HMS Riviera

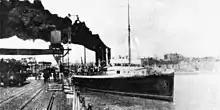
"Riviera" in civilian service

"Riviera" was laid down by William Denny and Brothers at their Dumbarton, Scotland shipyard as a fast packet for the South East and Chatham Railway's Dover and Folkestone to Boulogne runs. The ship was launched on 1 April 1911 and completed later that year. She was requisitioned for service by the Admiralty on 11 August 1914, and was commissioned on 6 September after she was modified to handle seaplanes by Chatham Dockyard. Three canvas hangars were installed, one forward and two aft, and there was no flight deck, the aircraft being lowered onto the sea for takeoff and recovered again from the sea after landing by newly installed derricks. In 1918 her crew numbered 197 officers and ratings, including 53 aviation personnel.